Interlachen Hall

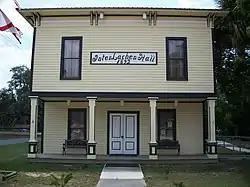

The Interlachen Hall is a historic site in Interlachen, Florida, located at 215 Atlantic Avenue, on the southwest corner of Commonwealth Avenue. It has functioned as a meeting center for the town since its completion in 1892. On June 2, 2000, it was added to the U.S. National Register of Historic Places.